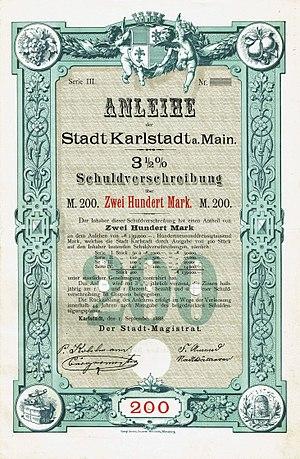
Karlstadt-sur-le-Main est une ville située sur le Main dans le district de Basse-Franconie et le land de Bavière en Allemagne. La ville de Karlstadt est le chef-lieu de l'arrondissement de Main-Spessart. Sa population était de 15 070 habitants lors du recensement de 2006.